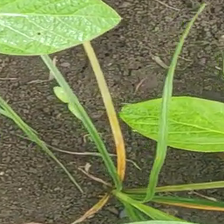
Weed species: Lavhala_(Cyperus_Rotundus)